Broadway Theatre (41st Street)

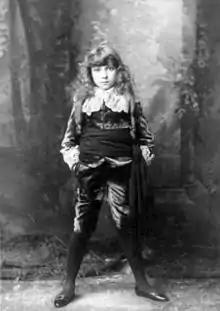
Elsie Leslie in "Little Lord Fauntleroy" (1888)

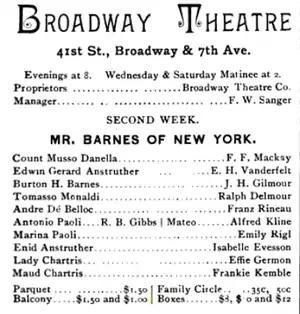
Advertisement for an adaptation of "Mr. Barnes of New York", 1888

The Broadway Theatre near 41st Street was a Broadway theatre in Manhattan, New York City, which operated from 1888 to 1929. It was located at 1445 Broadway.